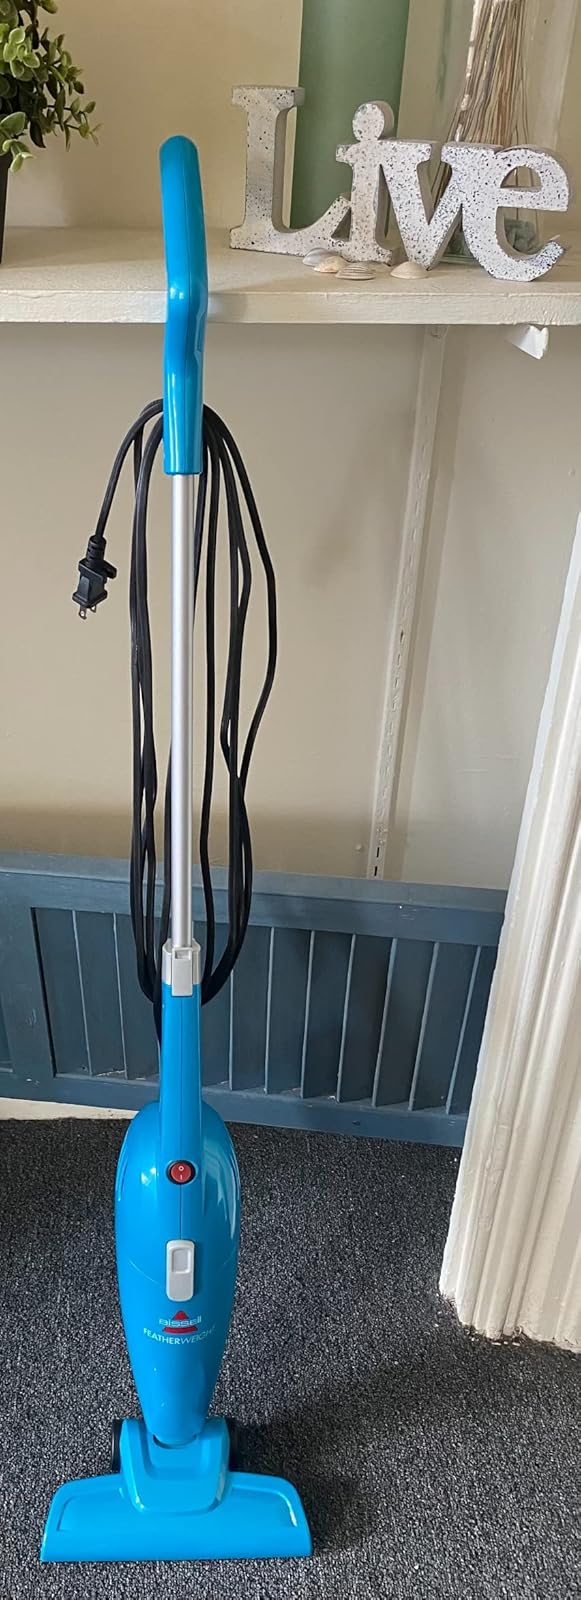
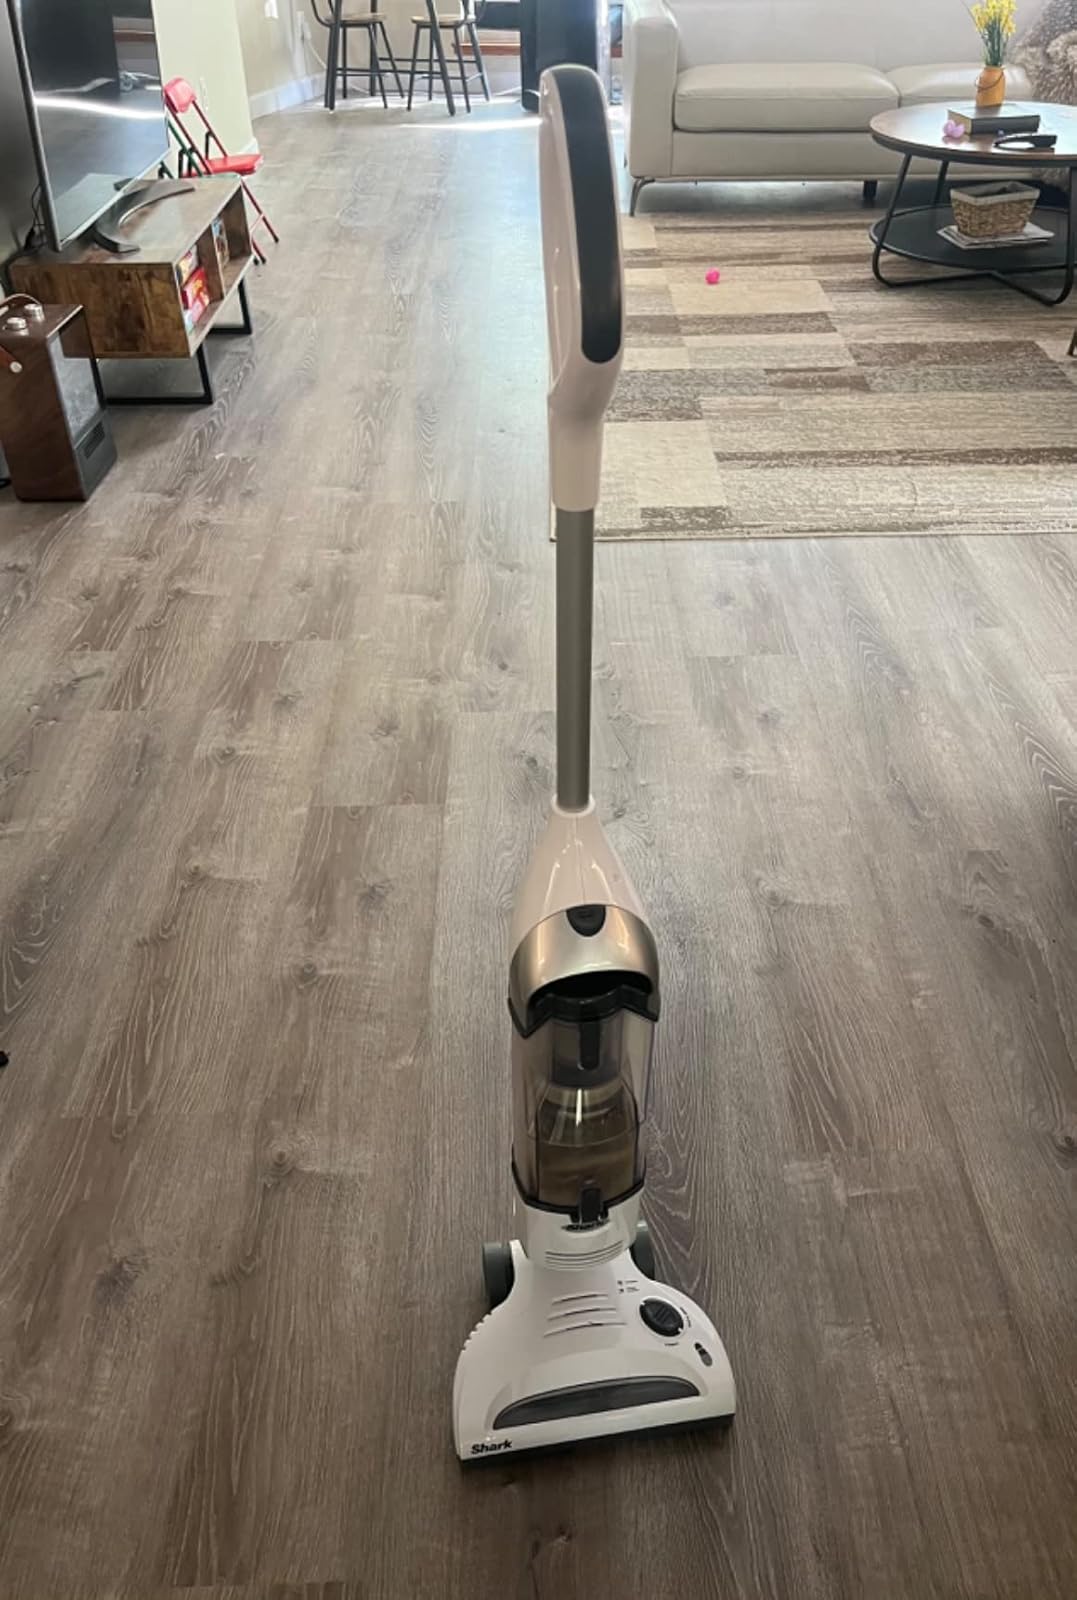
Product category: items_vacuum
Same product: no